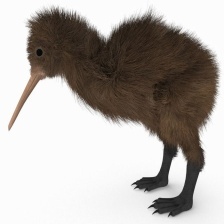
Species: KIWI
Scientific name: APTERYX